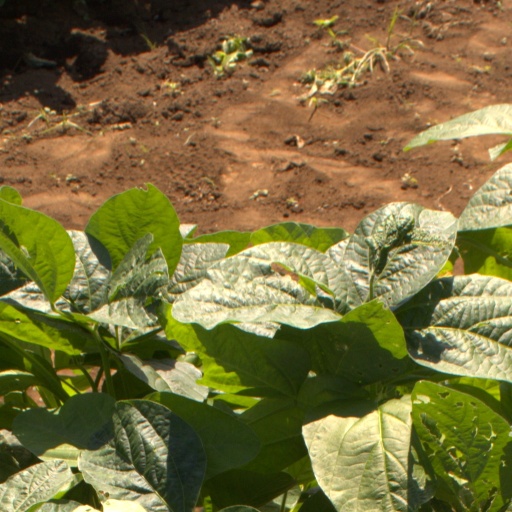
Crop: soybean